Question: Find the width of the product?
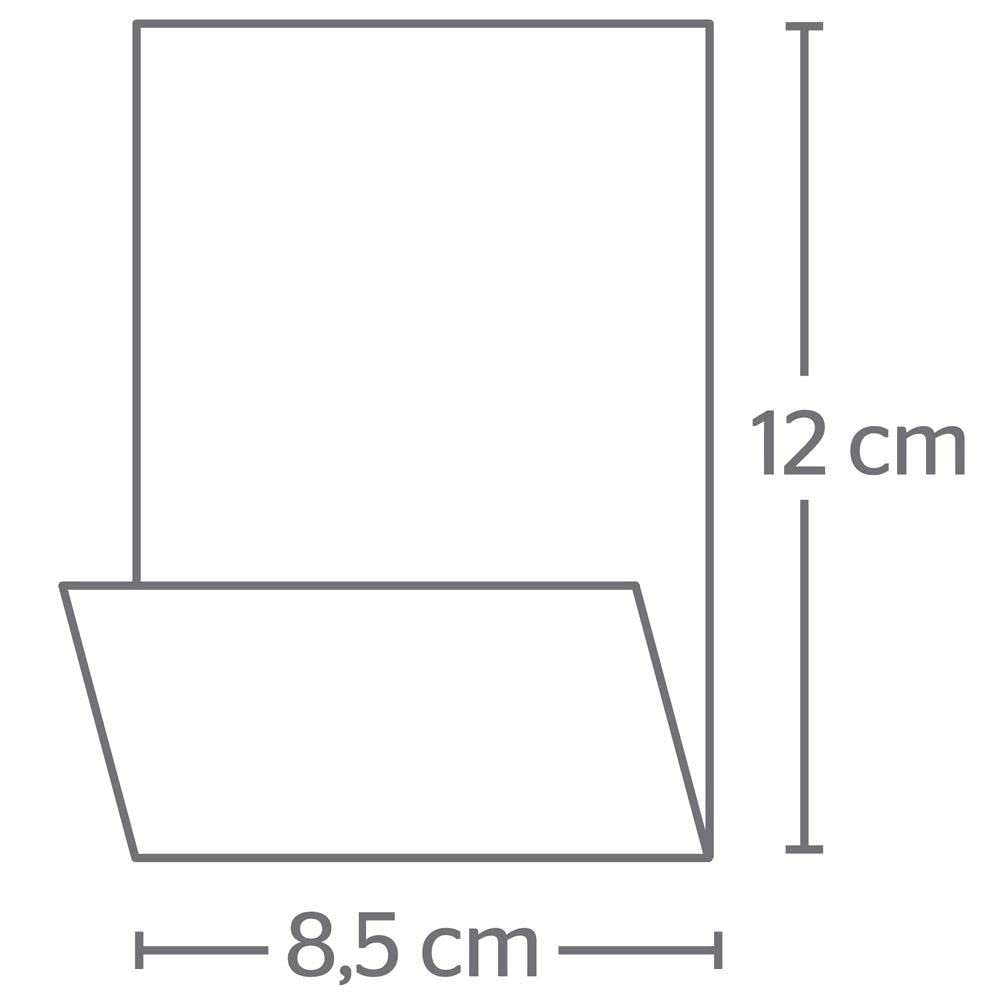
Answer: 8.5 centimetre